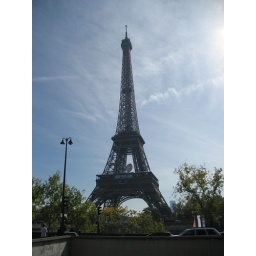
cute rugby in Eiffel tower